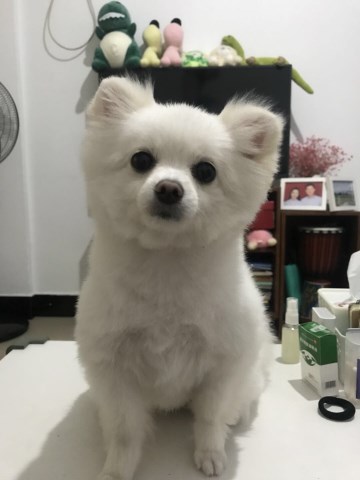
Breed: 1936-n000005-Pomeranian